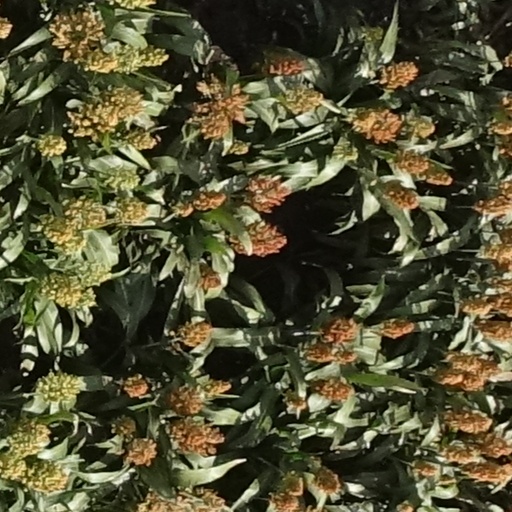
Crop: sorghum